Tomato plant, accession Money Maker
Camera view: tilt-top (135 deg); turntable rotation: 60 degrees
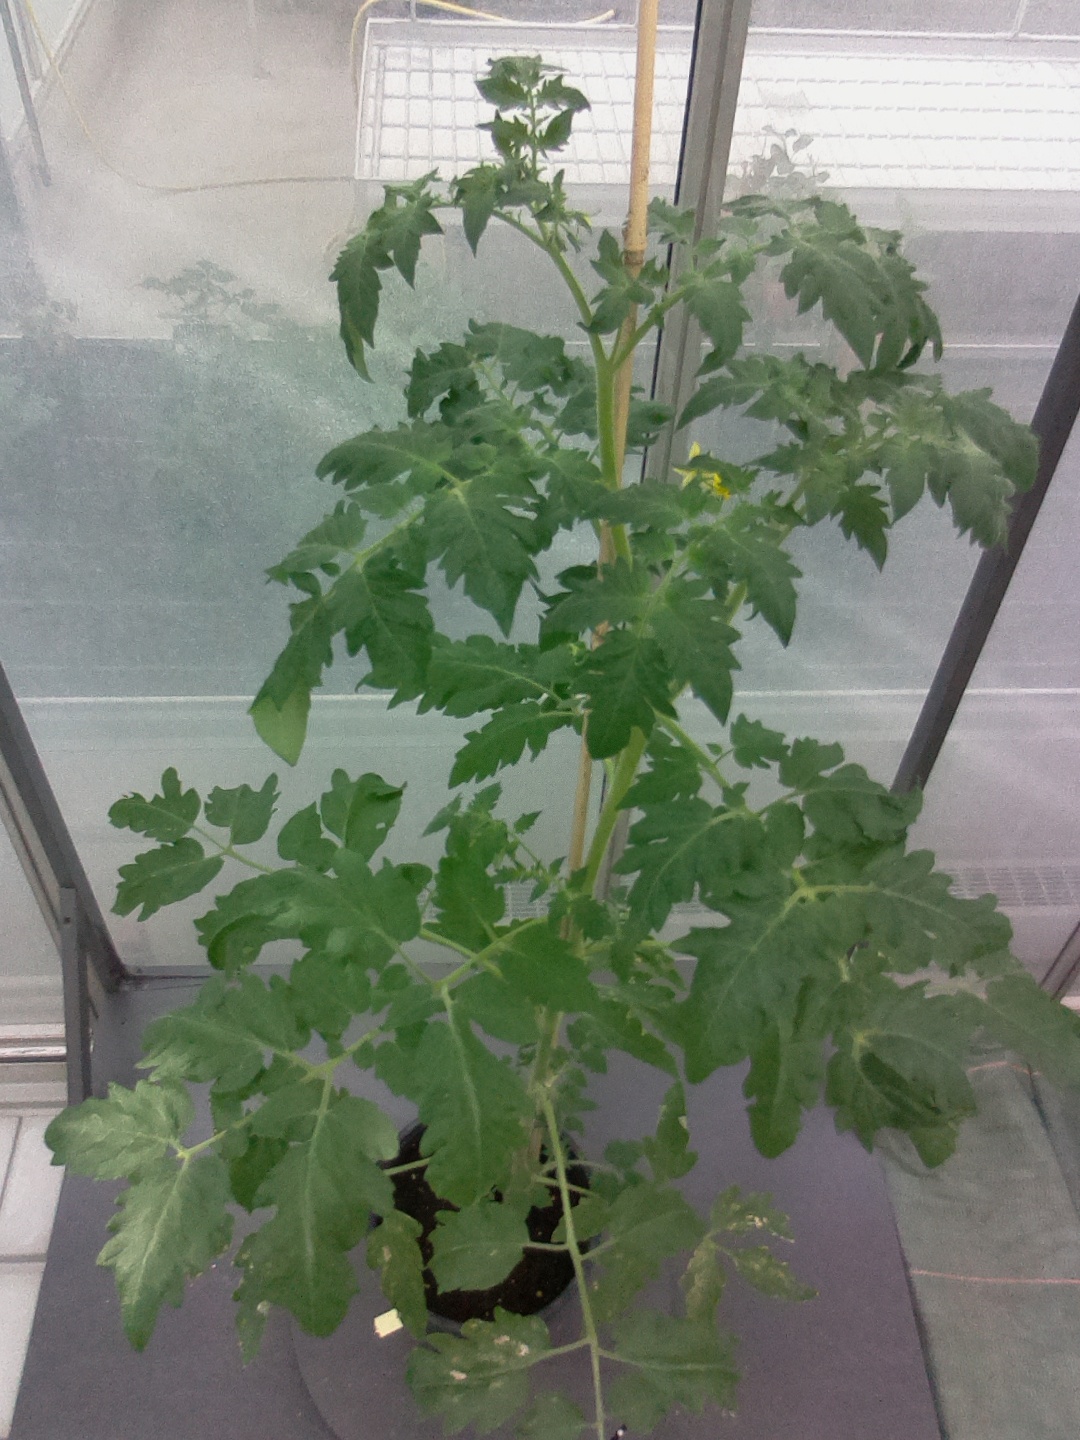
BBCH growth stage 63: 30%-40% of flowers open